History of Tennessee

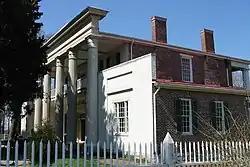
"The Hermitage", plantation home of President Andrew Jackson, now a museum in Davidson County

In the early years of settlement, planters brought African slaves with them from Kentucky and Virginia. These slaves were first concentrated in Middle Tennessee, where planters developed mixed crops and bred high-quality horses and cattle, as they did in the Inner Bluegrass region of Kentucky. East Tennessee had more subsistence farmers and few slaveholders.